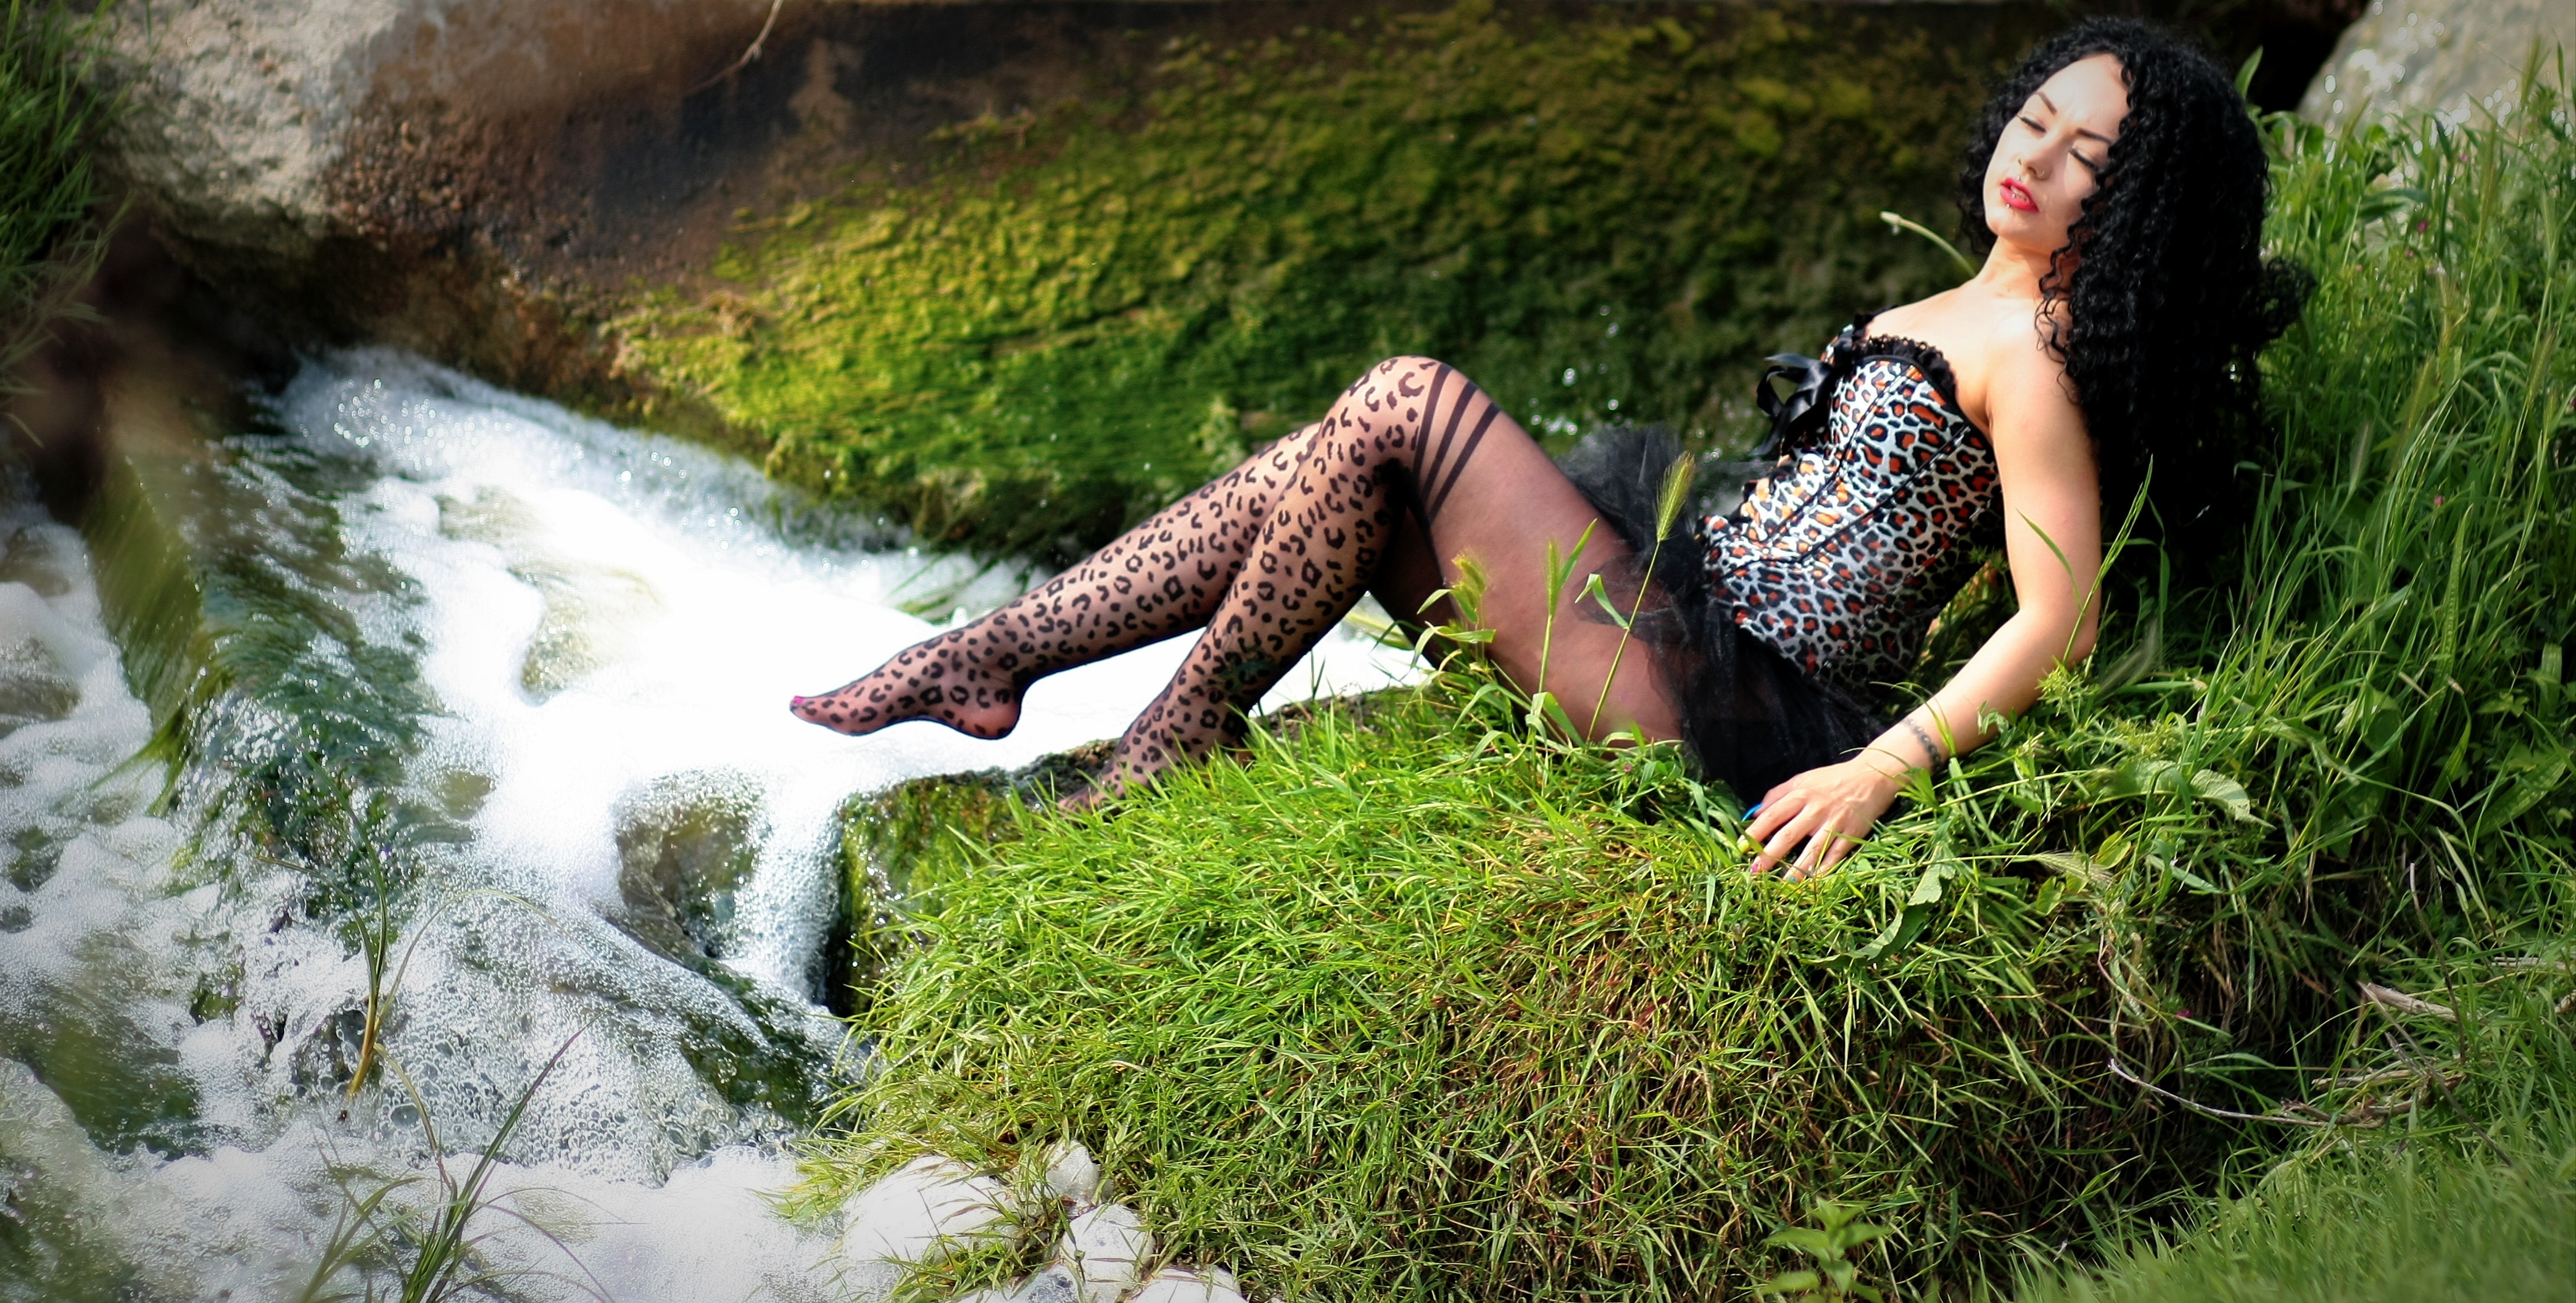
water, nature, forest, grass, girl, adventure, jungle, seated, beauty, habitat, seductive, sensual